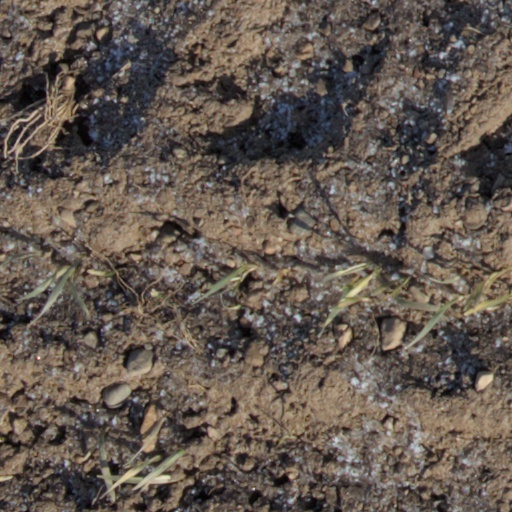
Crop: wheat